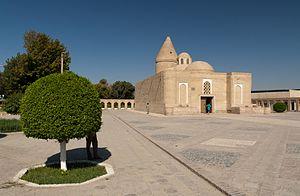
Cet article recense les sites inscrits au patrimoine mondial en Ouzbékistan.